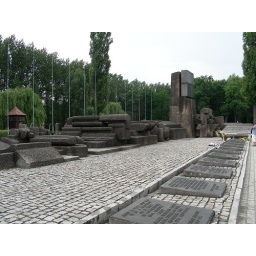
Het Auschwitz monument met teksten in 20 talen, de talen van de mensen die hiernaar zijn afgevoerd.